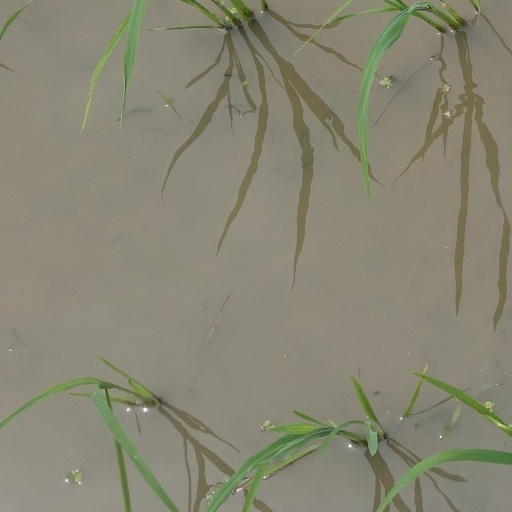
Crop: rice